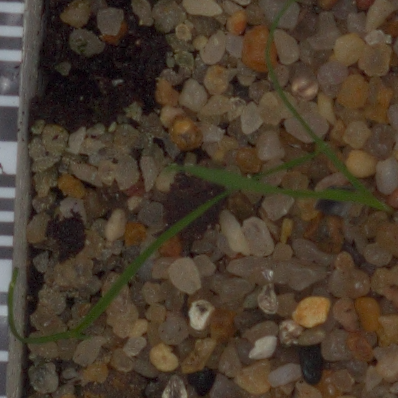
Label: loose_silkybent